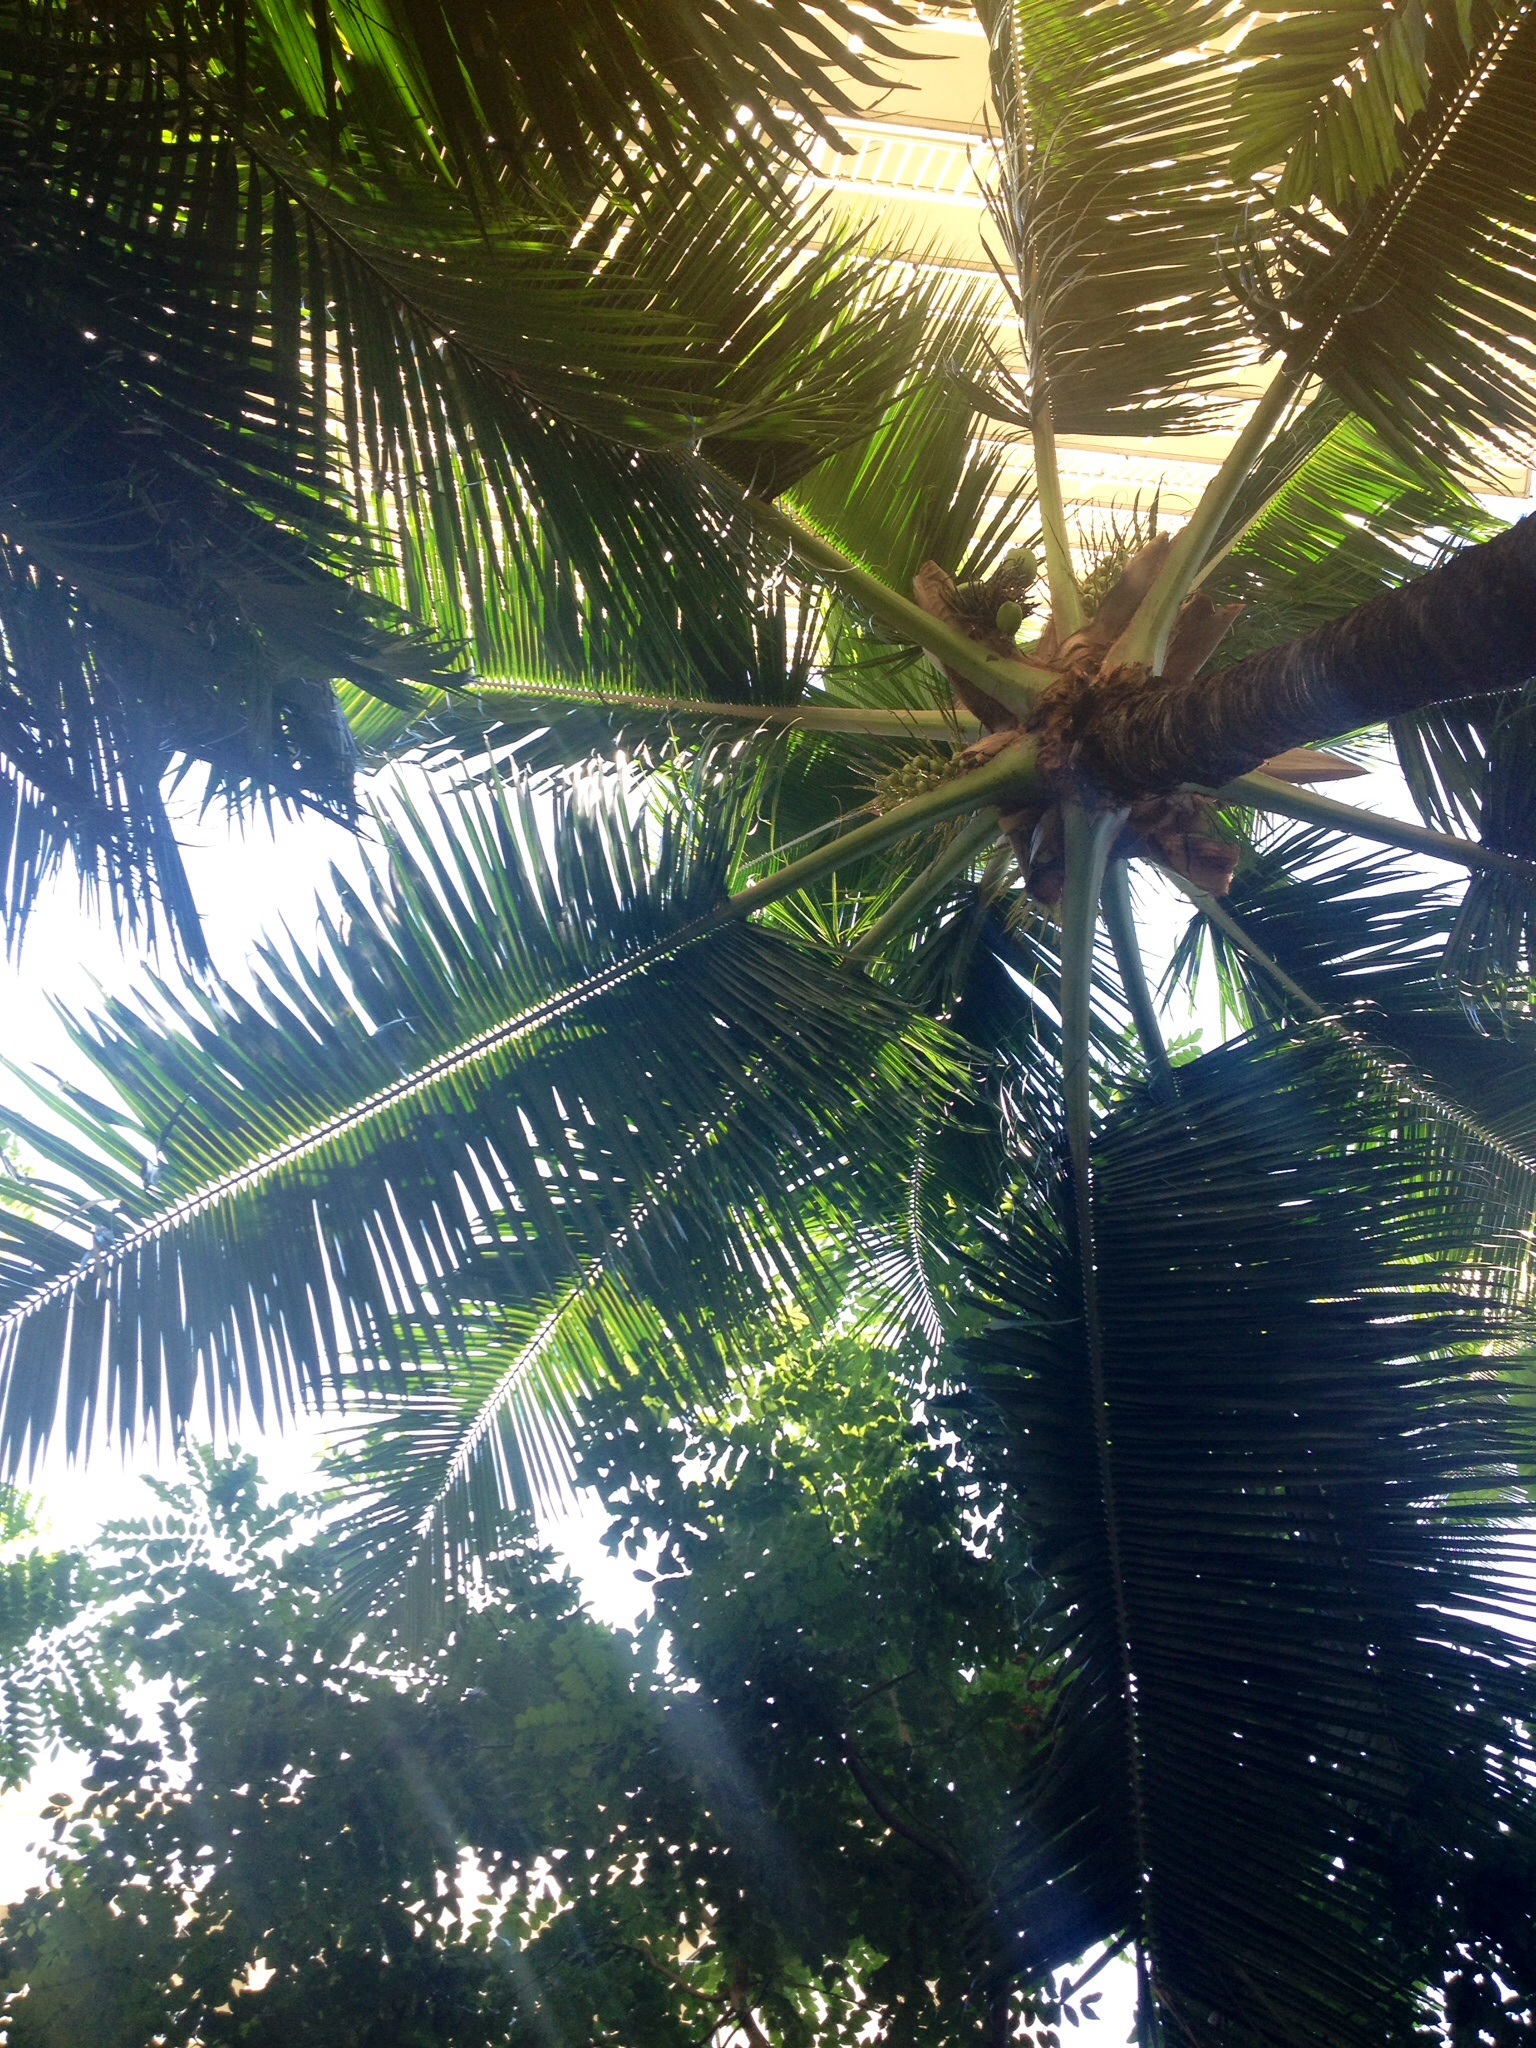
tree, forest, branch, plant, sunlight, leaf, green, jungle, palm, botany, flora, leaves, rainforest, habitat, tropics, woody plant, land plant, arecales, palm family, borassus flabellifer